Burgundian State

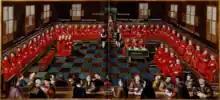
Session of the Parliament of Mechelen presided over by Charles the Bold. 17th century drawing after a 15th-century original

Burgundian territories were roughly divided into two parts: Burgundy (Duchy and County) to the South; and the Netherlands to the North. The States General of the Netherlands were summoned for the first time on 9 January 1464 in Bruges, with representatives of the three estates from 16 or 17 provinces – giving its name to the Seventeen Provinces.